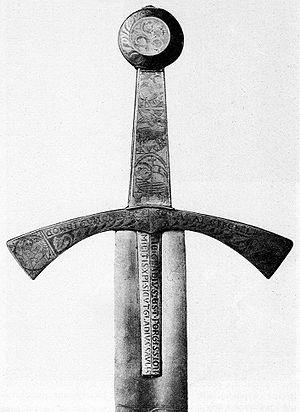
Szczerbiec est le nom d’une épée de couronnement des rois de Pologne.